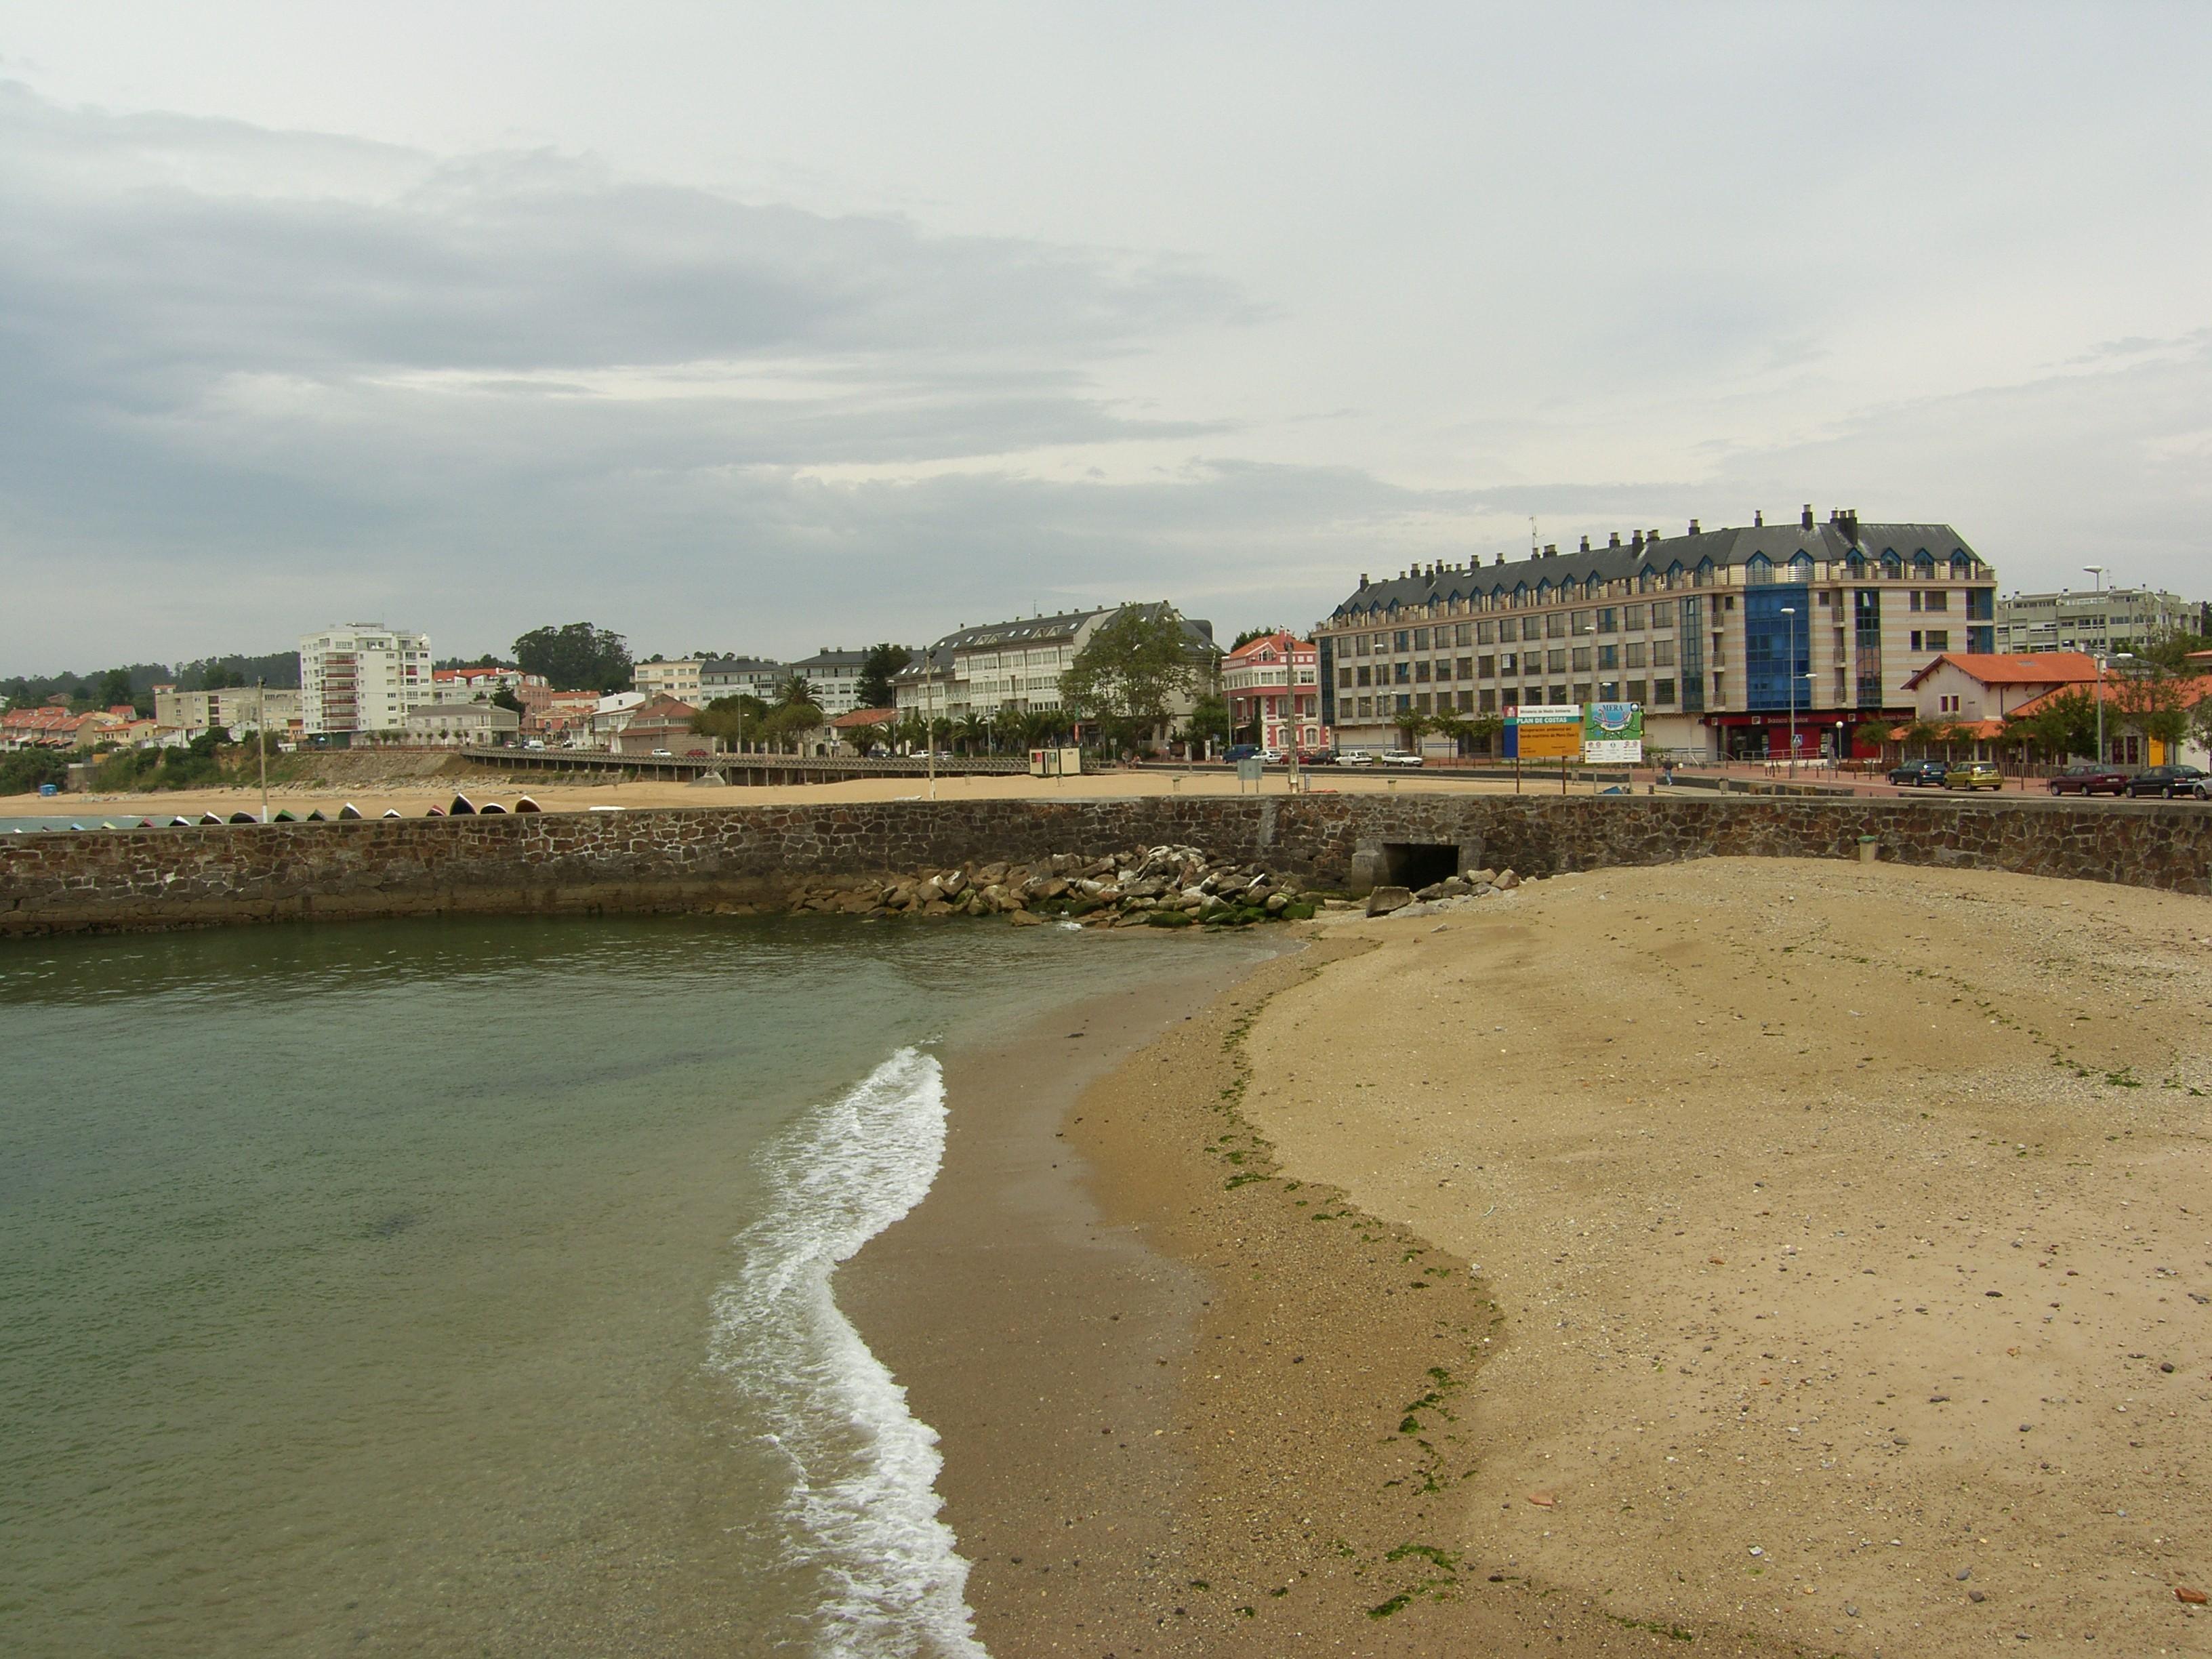
beach, landscape, sea, coast, shore, river, walkway, vacation, bay, waterway, body of water, la, ggl1, coru agaliciaspainscenery